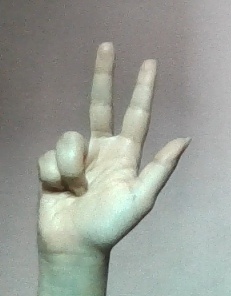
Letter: al